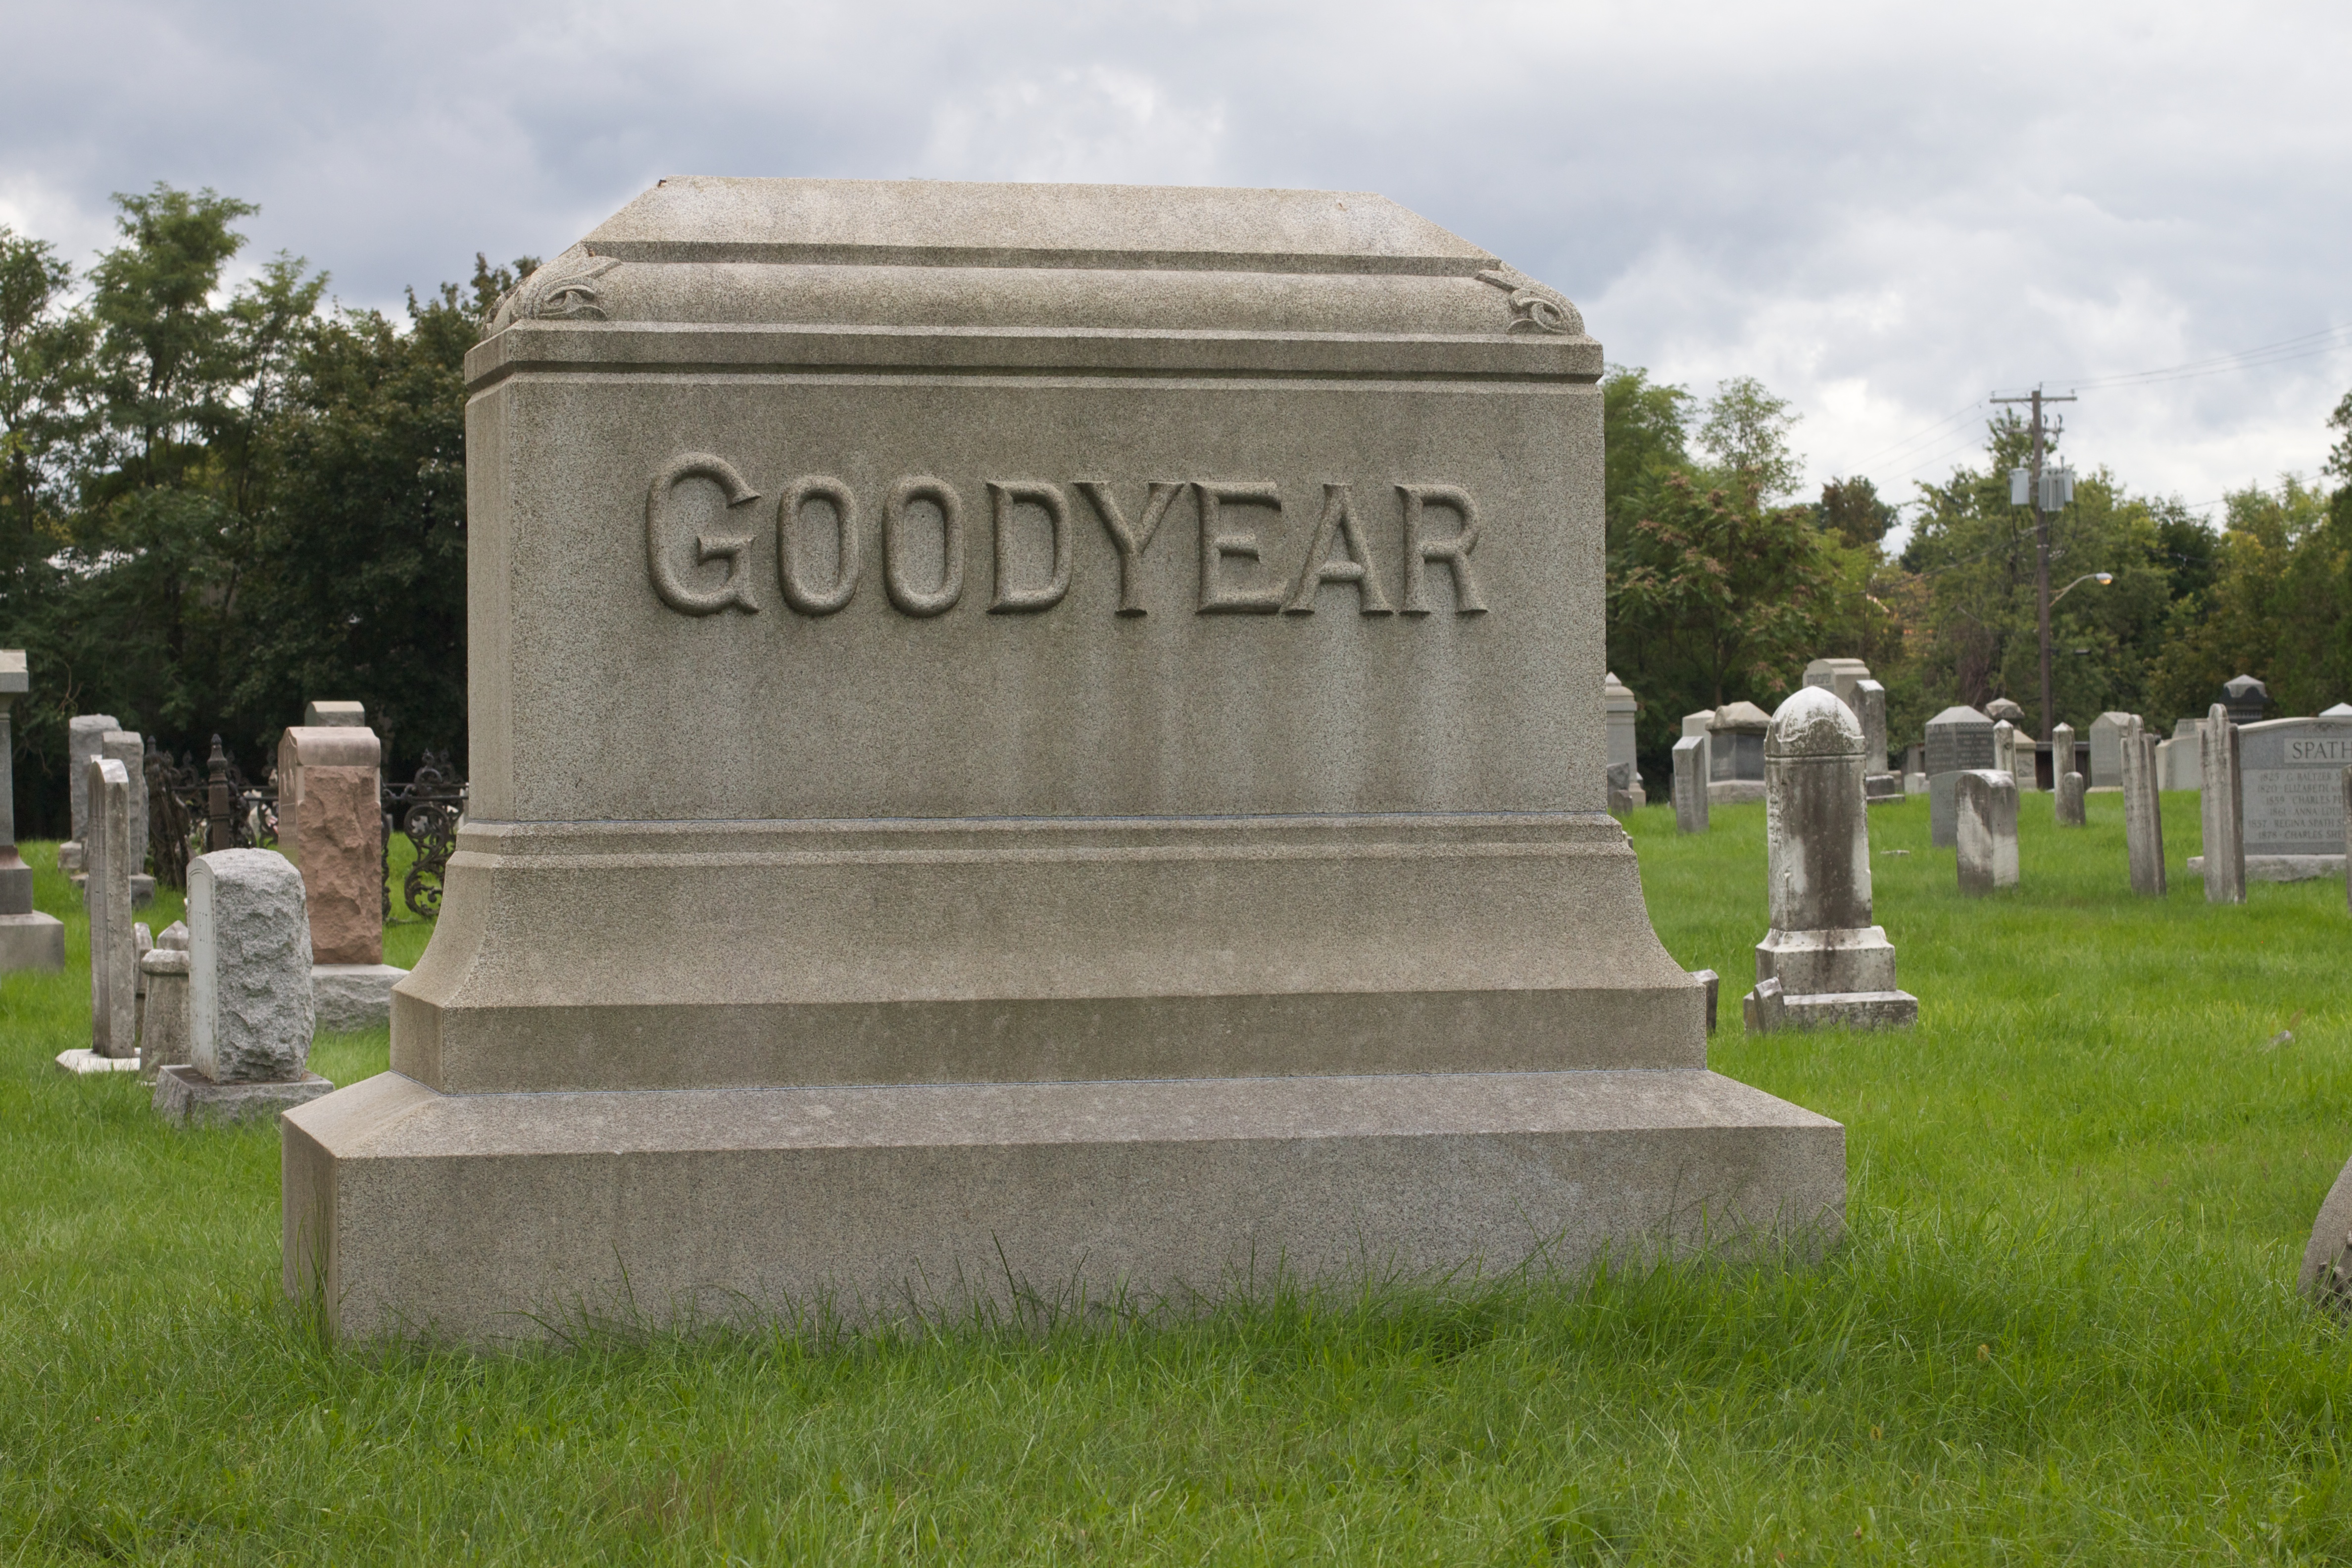
monument, cemetery, grave, memorial, headstone, odyssey, hurleylounge